Citizens' initiative referendum (France)

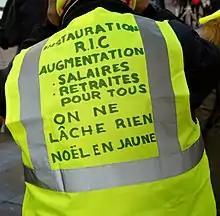
A member of the Yellow vests movement sporting the revendication on his back

Citizens' initiative referendums around the world are based on petitions. To have an effect, a sufficient number of signatures must be gathered within a given time period. In France, these four types of popular referendums are being proposed: legislative (propose a law), abrogatory (repeal a law), recall (revoke the mandate of a sitting politician), and constitutional amendment.